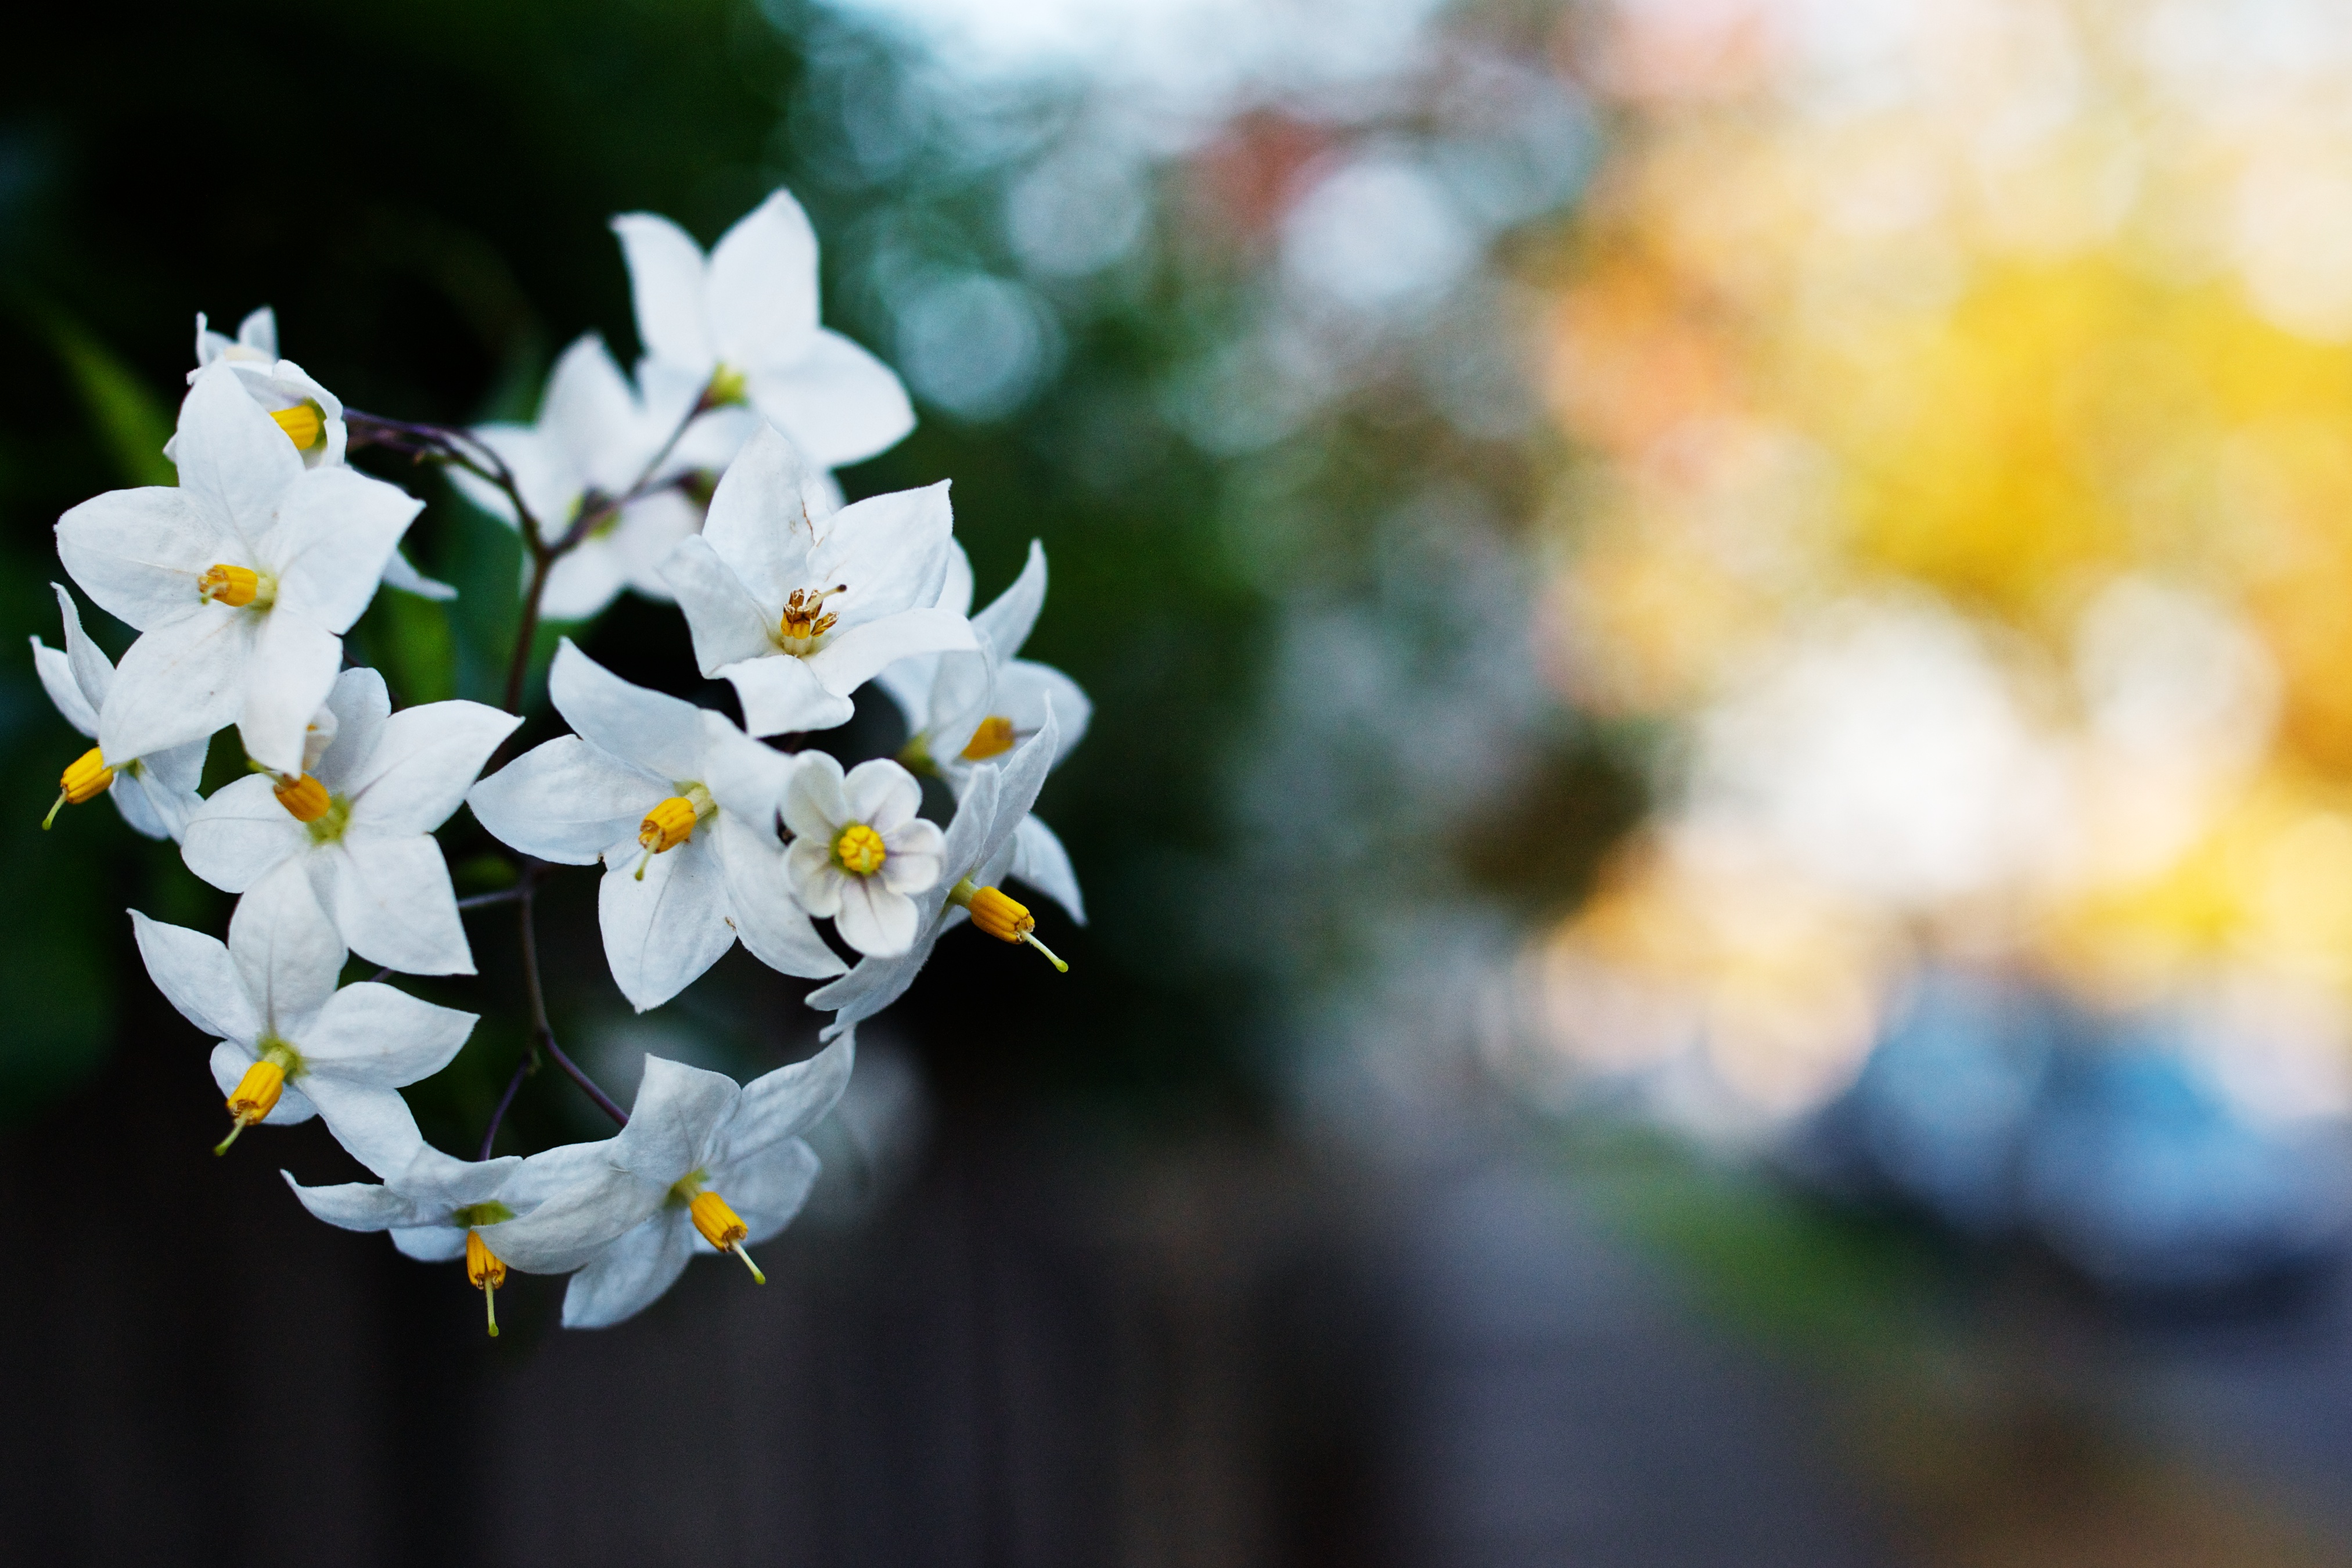
nature, blossom, bokeh, plant, white, flower, bloom, spring, autumn, botany, yellow, flora, wildflower, flowers, close up, colors, 35mm, sony, dof, flowery, a700, morden, macro photography, flowering plant, land plant